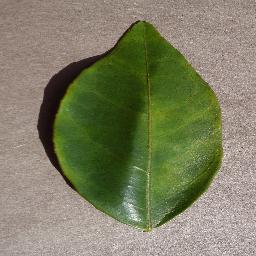
Label: Orange___Haunglongbing_(Citrus_greening)